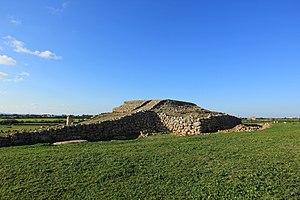
Les Sardes constituent un peuple d'Europe du Sud originaire de la Sardaigne, île de la Méditerranée occidentale et région autonome à statut spécial d’Italie.